Greg Bialecki

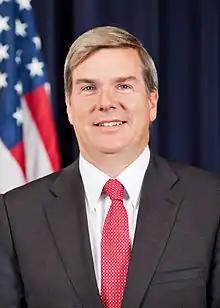
Official portrait, 2013

Greg Bialecki (August 12, 1960 – November 14, 2024) was an American attorney and government figure who served as Massachusetts Secretary of Housing and Economic Development under Governor Deval Patrick from 2009 to 2015. Prior to serving as secretary, Bialecki was Undersecretary of Business Development and spent twenty years as a real estate and environmental attorney at the law firms Hill & Barlow and DLA Piper.